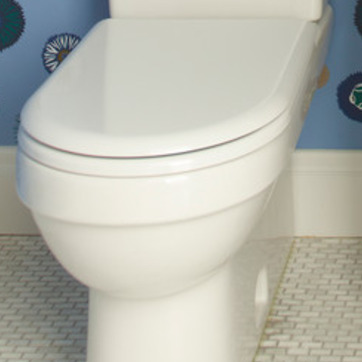
Material: ceramic